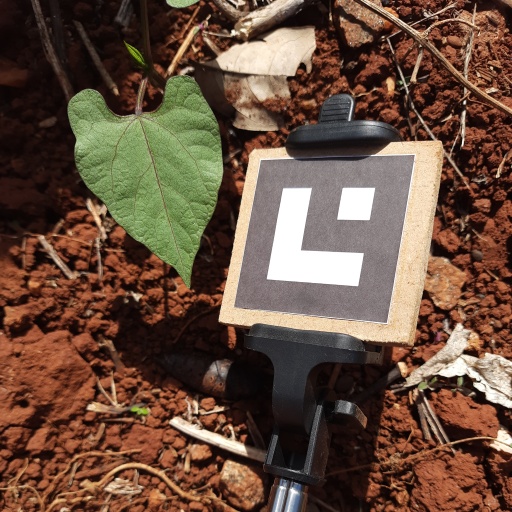
Observations: flat surface, no eating holes, under sunlight